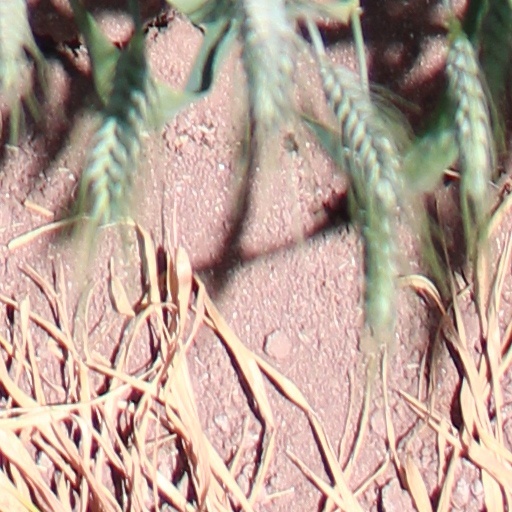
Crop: wheat